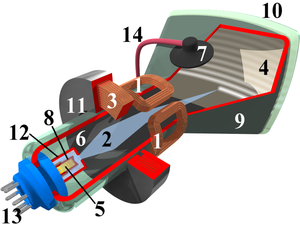
Billedrør / Billedrør til sort-hvid-tv og -monitorer
Det indvendige af et billedrør til sort-hvid-tv eller -monitor
Et billedrør er den komponent i et fjernsyn eller en monitor som viser billedet: Det er lavet af glas, og har facon omtrent som en firkantet tragt, som er lukket i begge ender så det danner en lufttæt beholder med et vakuum indeni. Den lukkede, brede ende af »tragten« er skærmen: Her dannes billedet ved, at et strålebundt af elektroner, som skabes og styres i »tragtens« snævre ende, »fejer« hen over skærmen. På dennes inderside findes en belægning af lysstof, f.eks. fosfor, som lyser op når det rammes af elektronstrålen, så ved at variere dennes intensitet, skabes mørke og lyse partier forskellige steder i billedfeltet.